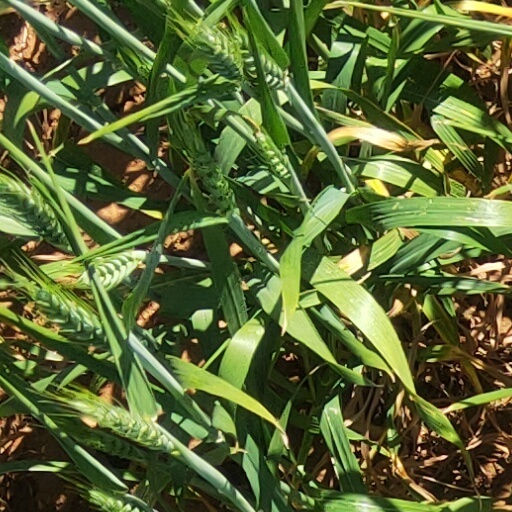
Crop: wheat